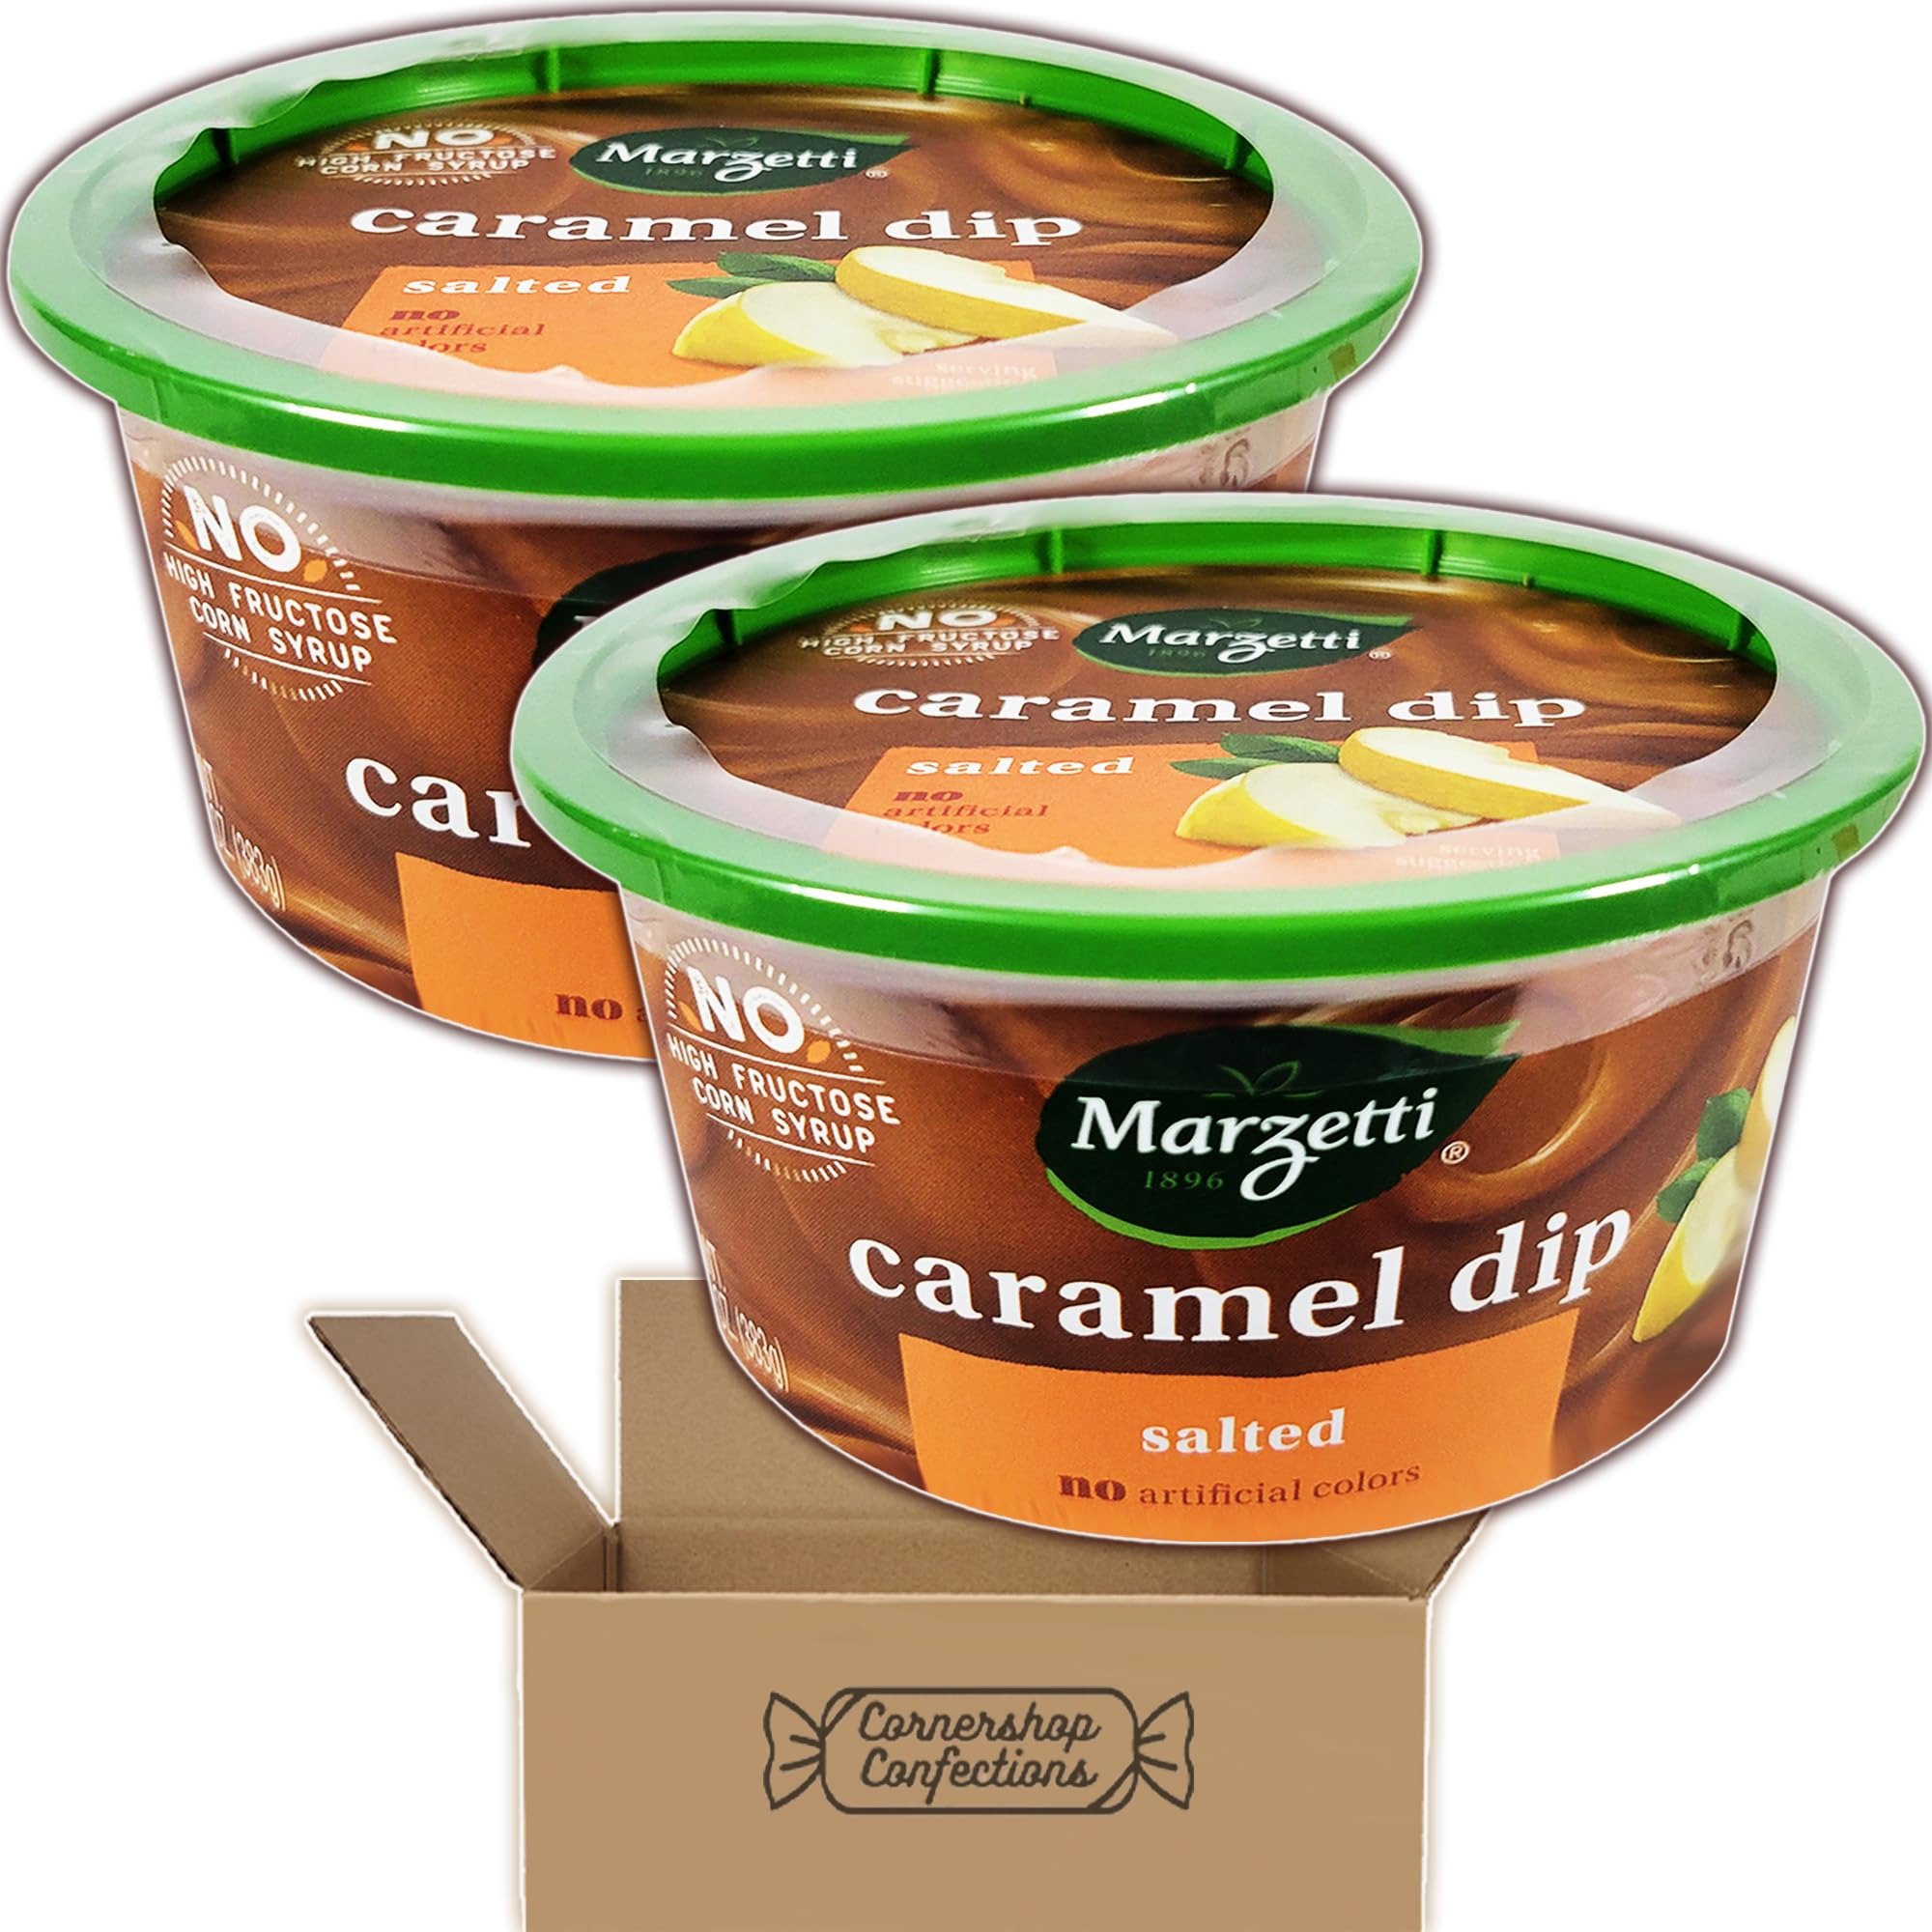
Item Name: Salted Caramel Dip Bulk Pack - 2 Individually Sealed 13.5 Ounce Tubs - No Artificial Colors, No High Fructose Corn Syrup - For Snacks, Desserts, Lunches in Cornershop Confections Pack
Value: 27.0
Unit: Ounce

Price: 20.88